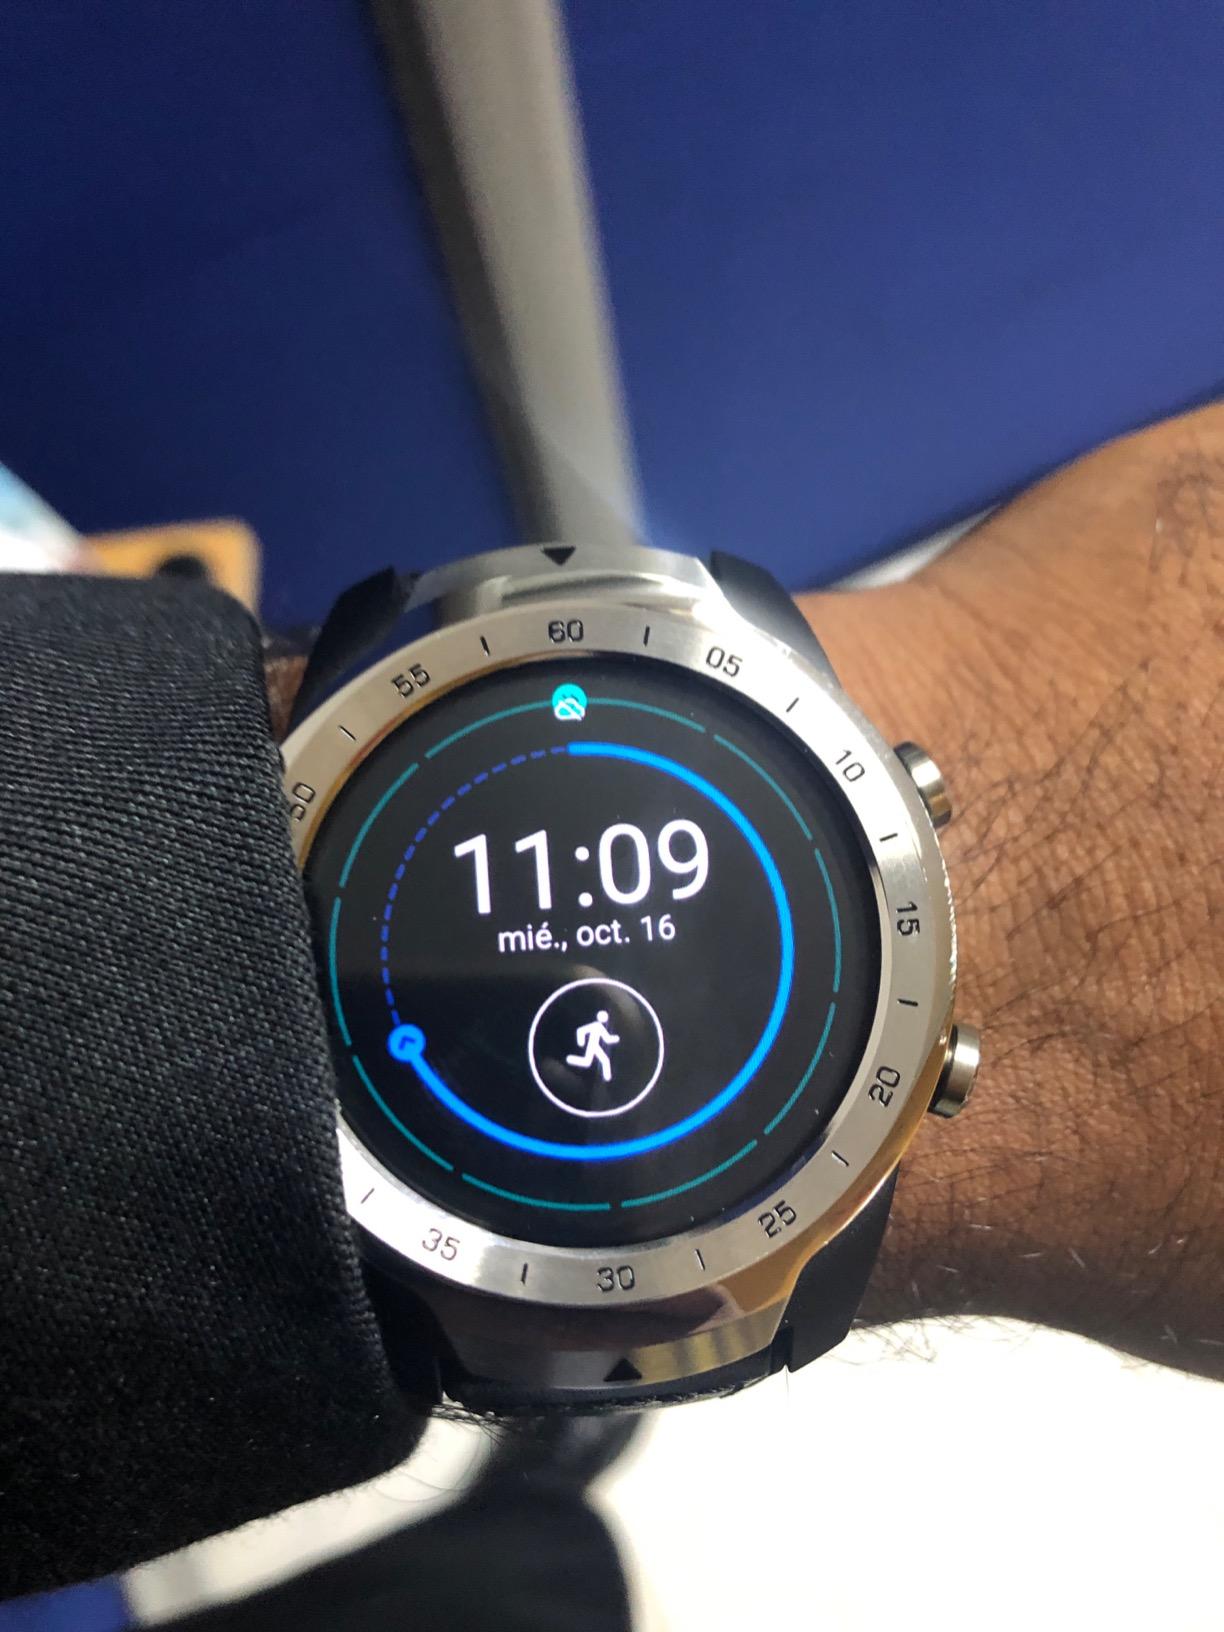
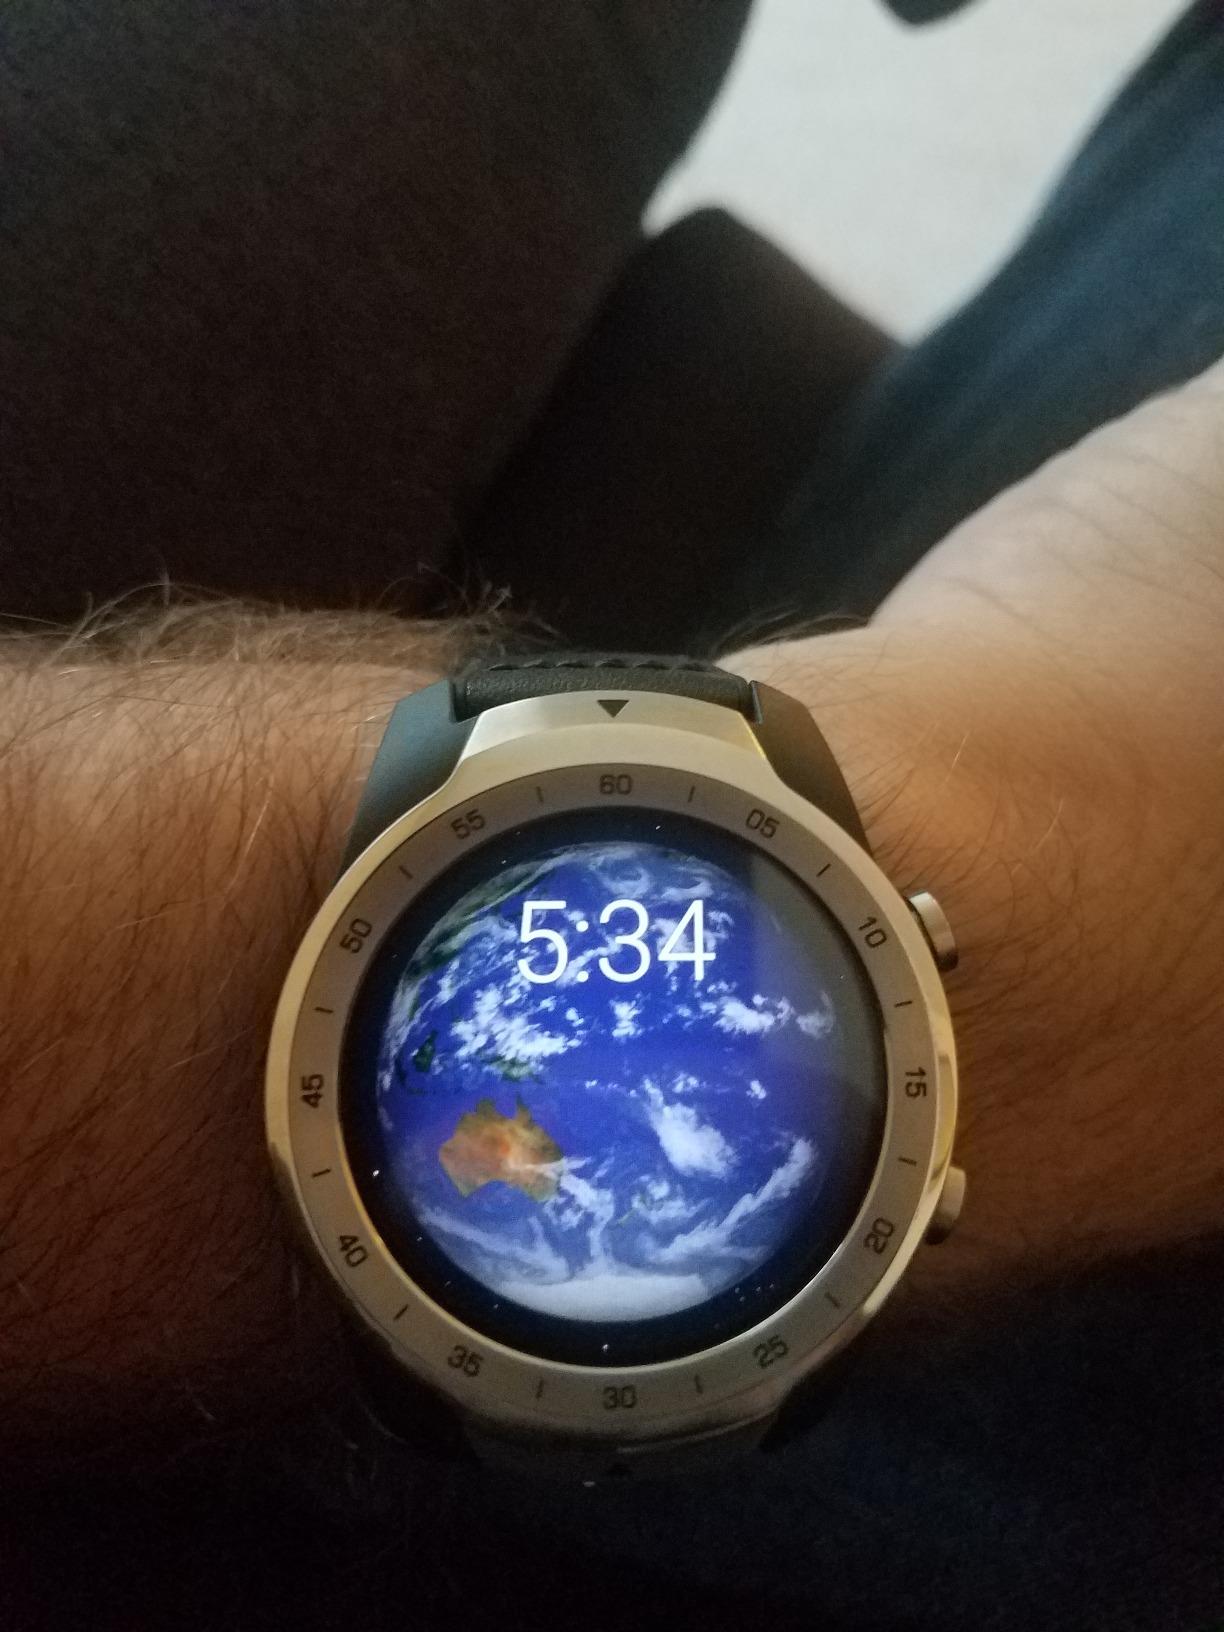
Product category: smartwatch
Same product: yes